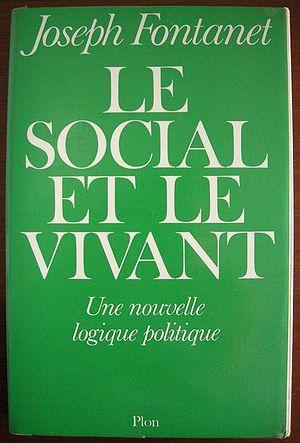
Joseph Fontanet, né le 9 février 1921 à Frontenex et mort le 2 février 1980 à Paris 7ᵉ des suites d'un assassinat, est un homme politique français. Figure démocrate-chrétienne, il fut plusieurs fois ministre dont ministre du Travail puis ministre de l'Éducation nationale sous la présidence de Georges Pompidou.